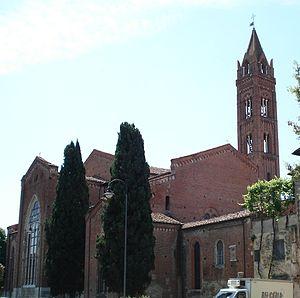
L'église San Francesco est un édifice religieux situé à Pise dans la région de Toscane en Italie. Érigée à partir du XIIIᵉ siècle et consacrée au culte catholique romain, l'église est rattachée à l'archidiocèse de Pise. Elle est classée monument national depuis 1893.